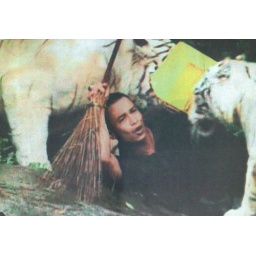
Attack by white tiger ( Singapore Zoo )